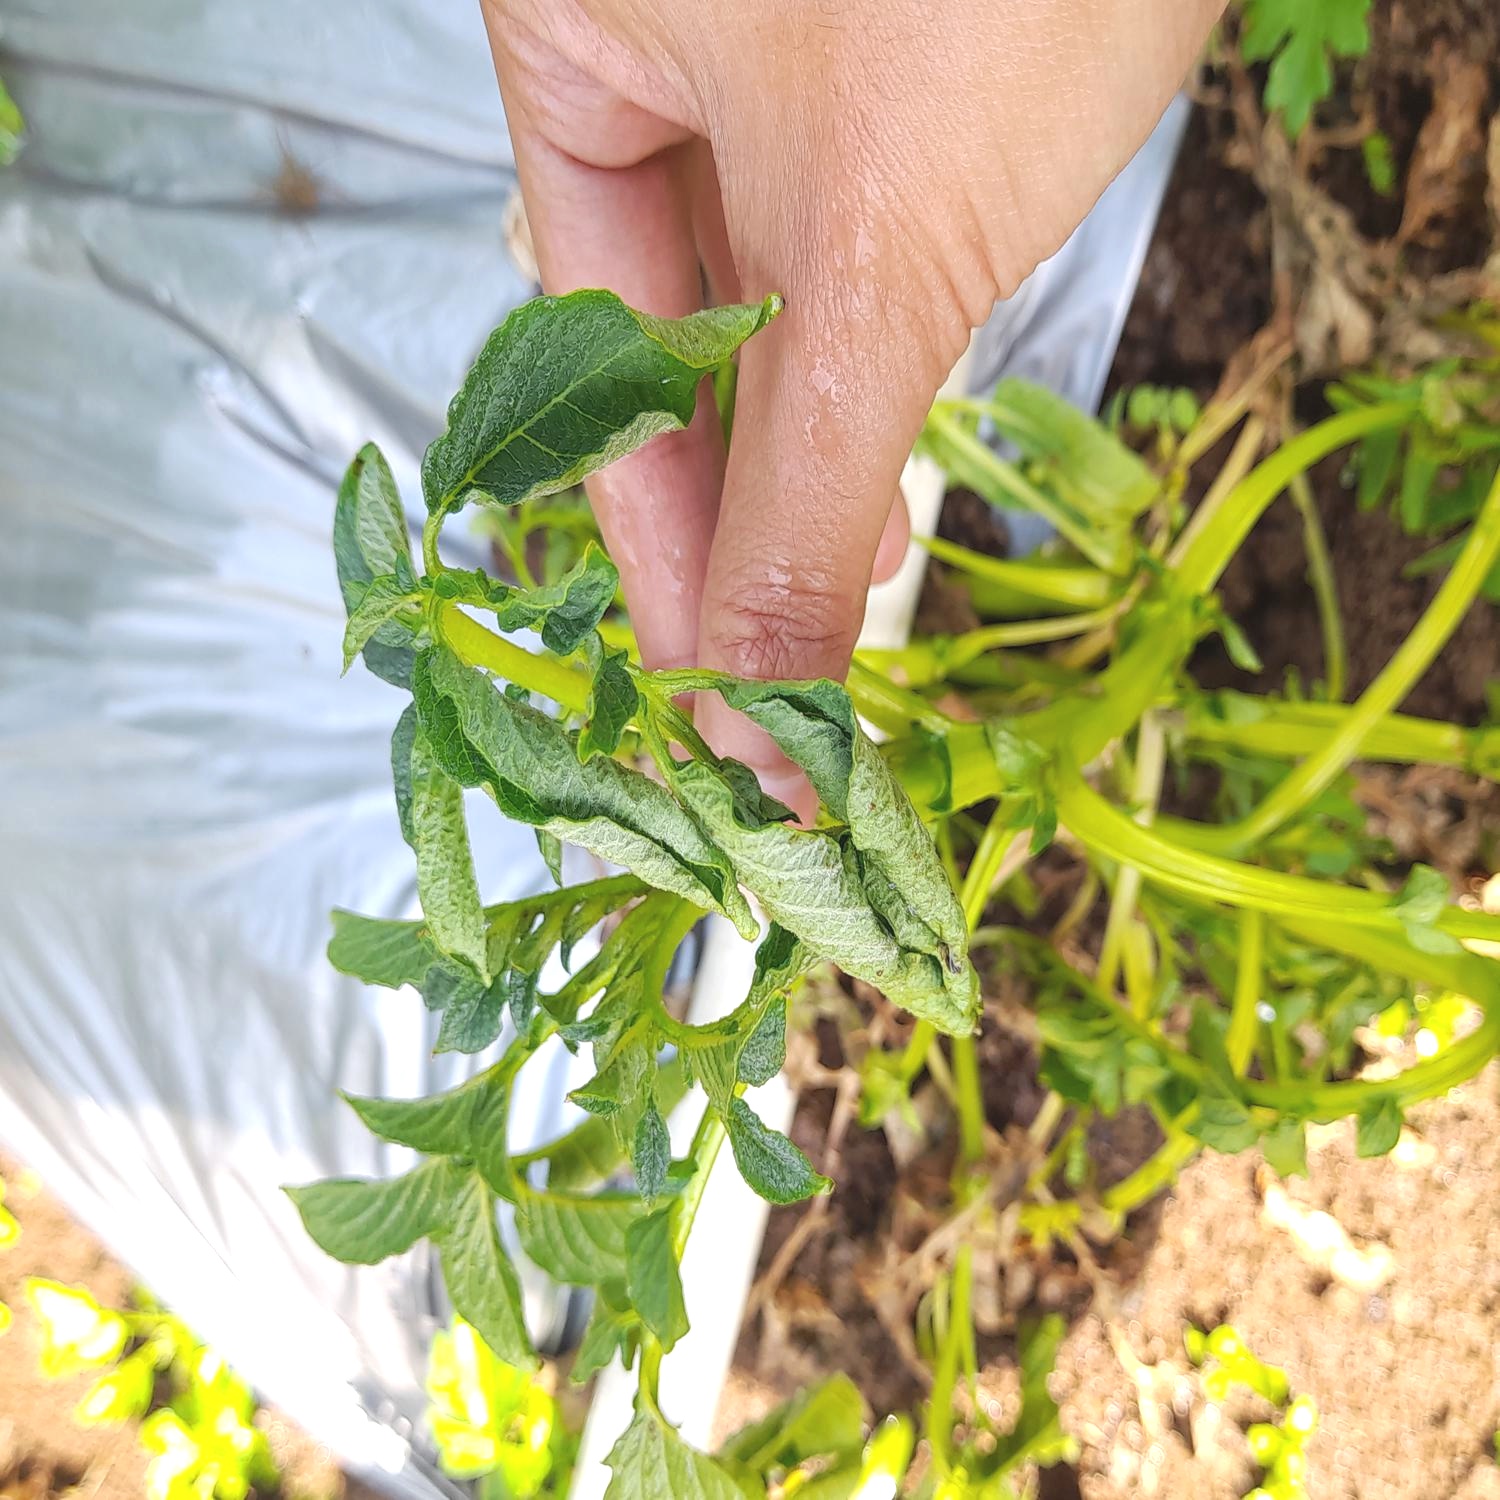
Etiqueta: Pudricion_Parda